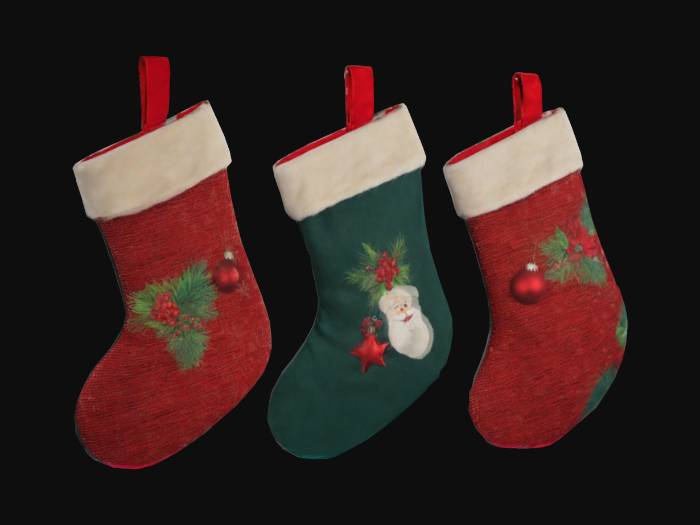
미적 점수 (1~10점): 1